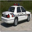
Label: automobile